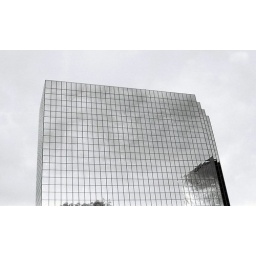
office building in costa mesa ca